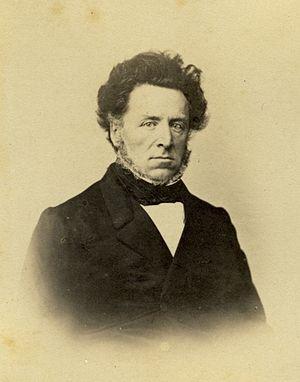
Ludwig von Strümpell, né le 28 juin 1812 à Schöppenstedt et mort le 18 mai 1899 à Leipzig, est un philosophe et pédagogue allemand.